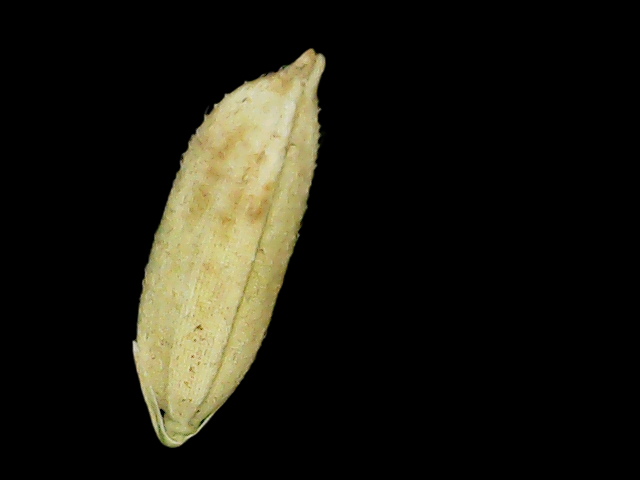
Rice variety: Binadhan11